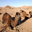
Label: camel